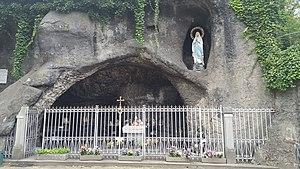
Église Notre-Dame de Lourdes à Le Bouhay, Bressoux, Belgique